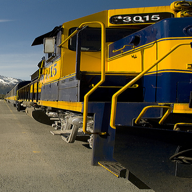
Vehicle type: Trains